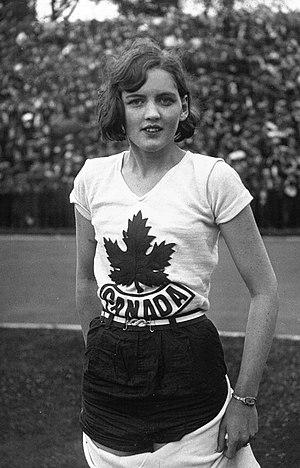
Colombes
Ethel Catherwood est une athlète canadienne pratiquant le saut en hauteur.
L'épreuve du saut en hauteur féminin aux Jeux olympiques de 1928 s'est déroulée le 5 août 1928 au Stade olympique d'Amsterdam, aux Pays-Bas. Elle est remportée par la Canadienne Ethel Catherwood.